Lauriacum

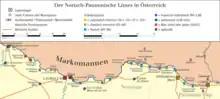
Map of the Danubeian Limes.

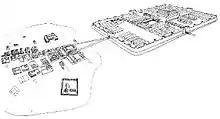
Reconstruction of the camp and adjoining oppidum.

Lauriacum (or Laureacum) was an important legionary Roman town on the Danube Limes in Austria.